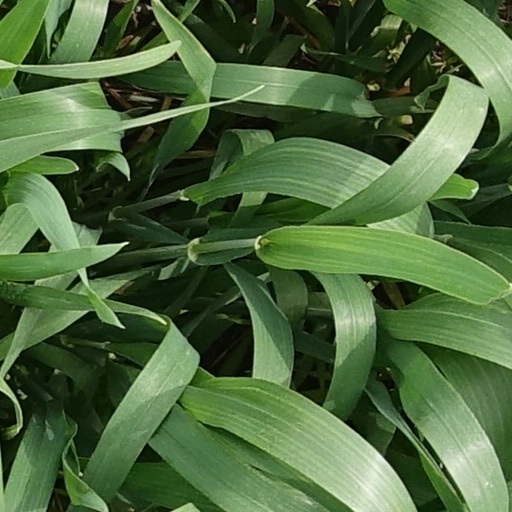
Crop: wheat